Alberto Pérez Dayán

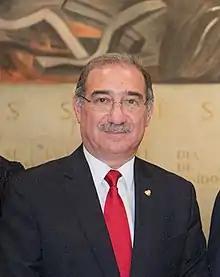
A portrait of Pérez Dayán

Alberto Gelacio Pérez Dayán (born December 13, 1960) is an associate justice of the Supreme Court of Justice of the Nation. President Felipe Calderon nominated him to the Supreme Court in 2010 and 2012, being elected by the Mexican Senate by a majority of 104 votes on December 3, 2012. He serves at the Second Chamber of the Court.